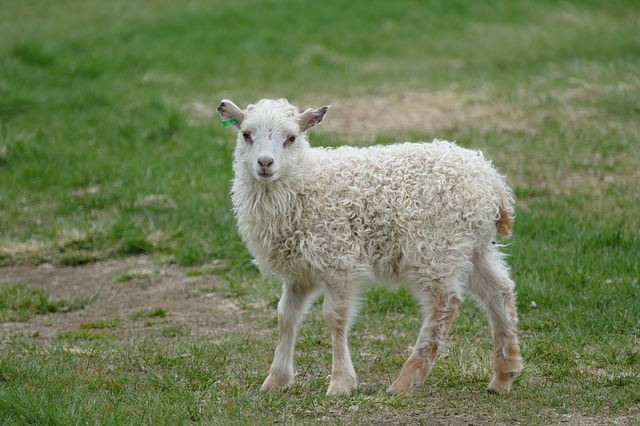
Label: sheep